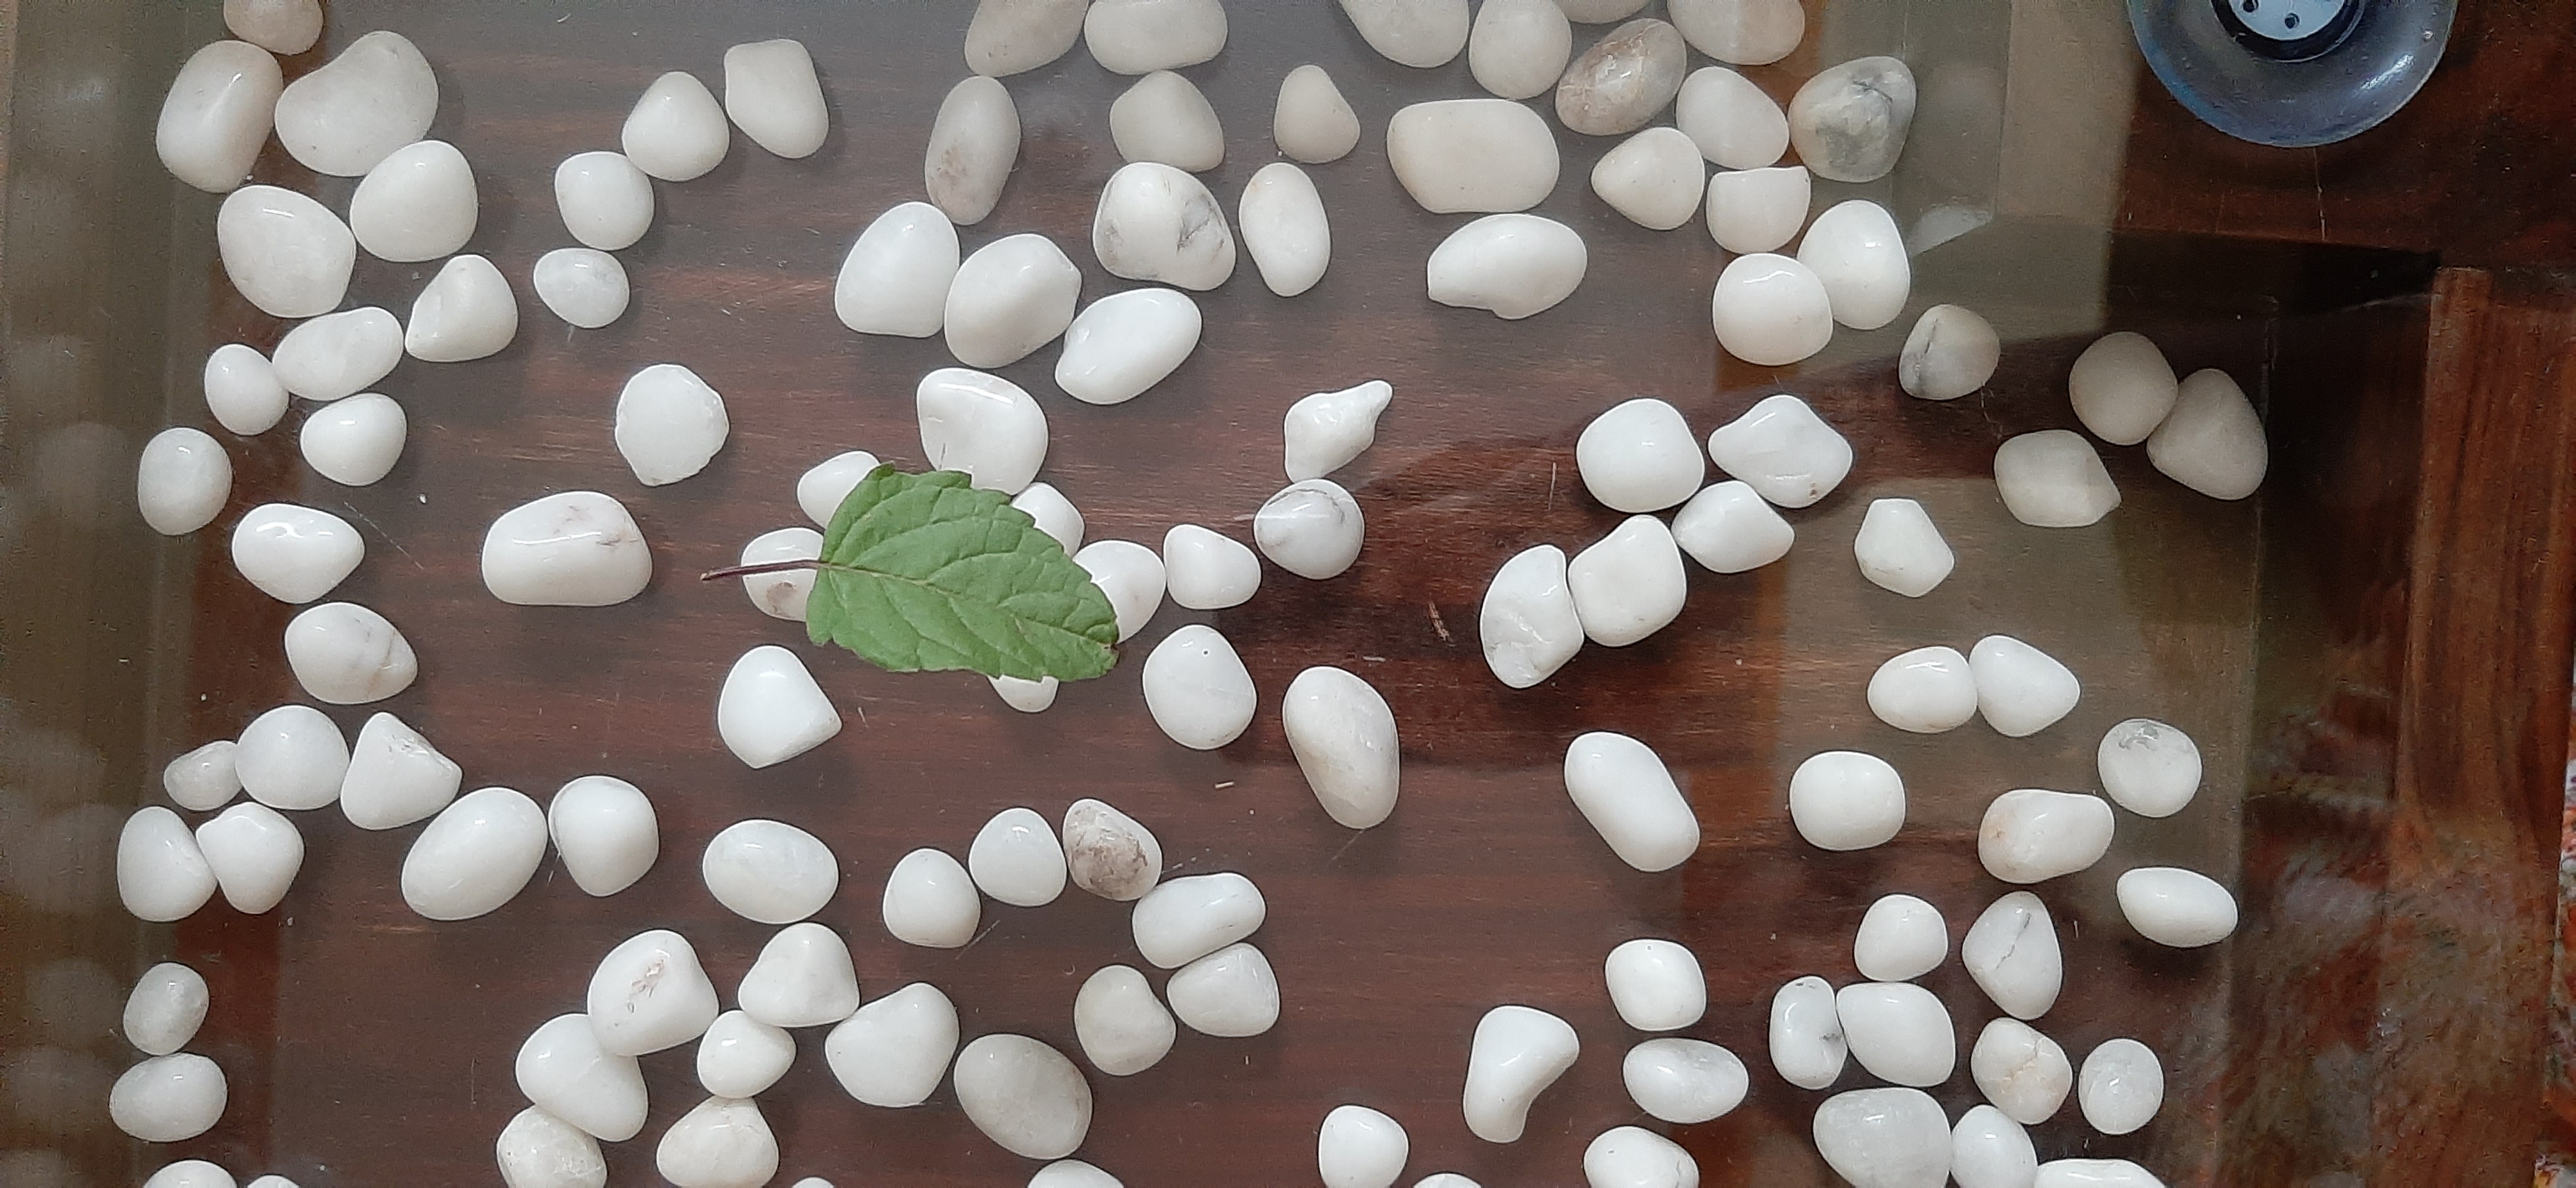
Plant: Tulsi